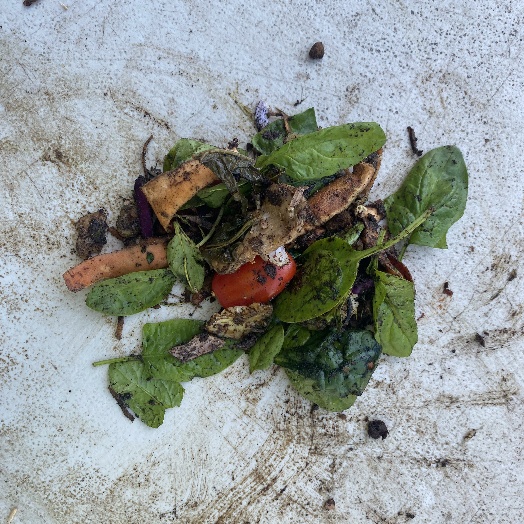
Label: generalcompost